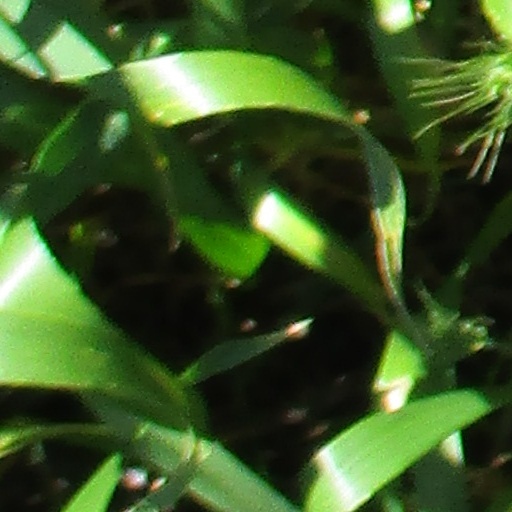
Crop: wheat